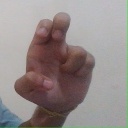
अक्षर: अ